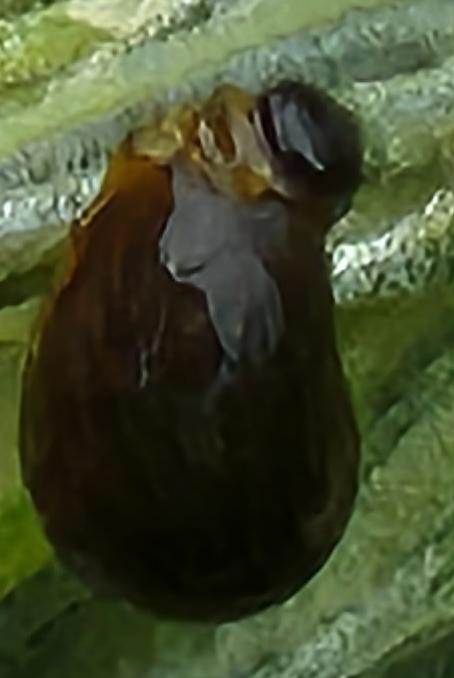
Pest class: cereal_leaf_beetle